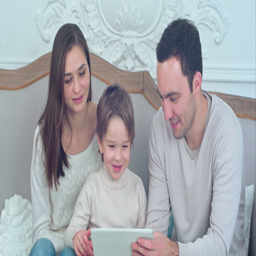
happy family and son watching tablet on the sofa